Massimo D'Alema

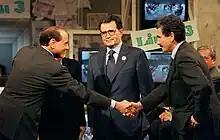
D'Alema with Romano Prodi and Silvio Berlusconi in 1996

1994 saw the PCI tradition of the sole candidate for the party secretariat, the leader designated from above, broken. After Occhetto's resignation, D'Alema announced his candidacy to succeed him. When he learned that Veltroni would also do so, he entered Claudio Petruccioli's studio and told him: "I will certainly be elected, but have you thought what would happen if Veltroni were elected? With my opposition, it wouldn't last two months." As the PDS secretary, D'Alema attempted to normalize relations with Silvio Berlusconi, who later broke it, for institutional reforms. Following the loss of the PDS and Occhetto-led Alliance of Progressives in the 1994 Italian general election, D'Alema supported the creation of The Olive Tree coalition that opened up to centrist and moderate forces, whether secular or Catholic. In the internal life of the party, mostly during its transition from PCI to PDS, he stressed that its roots in Marxism should be renovated, with the aim to create a modern Western European social-democratic party. He was a member of Italy's Chamber of Deputies since 1987 and president of the PDS parliamentary group from 1992 to 1994. In July 1994, he became its national secretary and surpassed Veltroni, his direct competitor, in the votes of the national council. Under his leadership, the PDS conducted a tough opposition against the first Berlusconi government (May 1994 – January 1995), and then became part of the majority government that supported the subsequent Dini government (January 1995 – May 1996), including the Italian People's Party and the Northern League, among others.